Kumaravel Premkumar

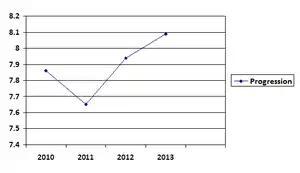
Premkumar's seasons' best distances (in metres)

Premkumar trains with coach P. Nagarajan at St. Joseph's Sports Academy, Chennai. He represented the academy at the 84th Senior State Athletics Championship held in Coimbatore in May 2011, and won a gold medal with a jump of . He represented Tamil Nadu at the South Zone Junior Athletics Championship held in Chennai in August 2011. He set a new national junior record with and won gold.